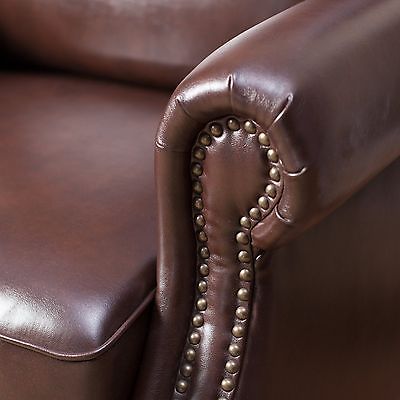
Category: chair